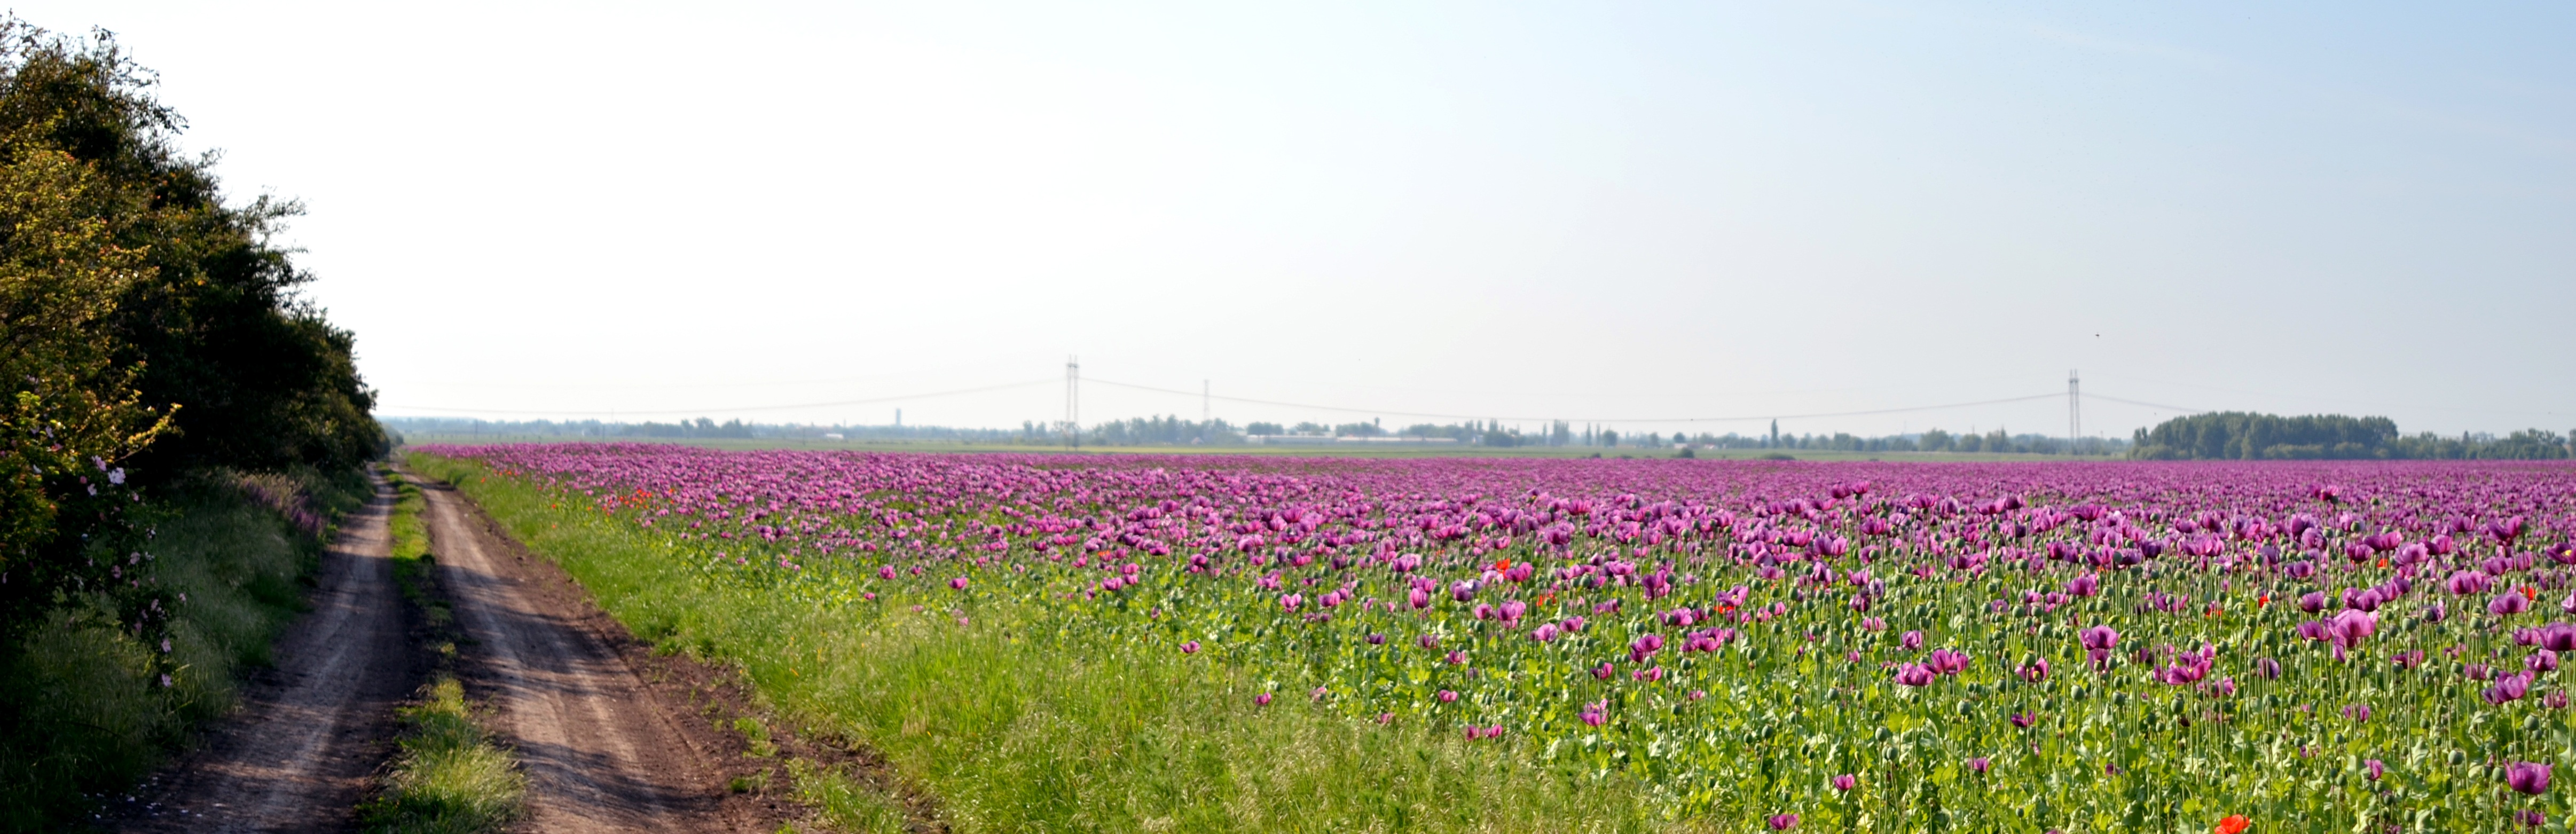
nature, plant, field, meadow, prairie, flower, agriculture, lavender, plain, wildflower, flowers, grassland, flowering plant, m kmez, grass family, land plant, english lavender